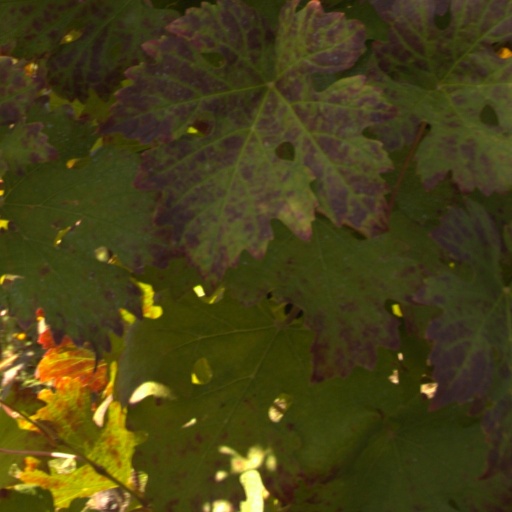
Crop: grape